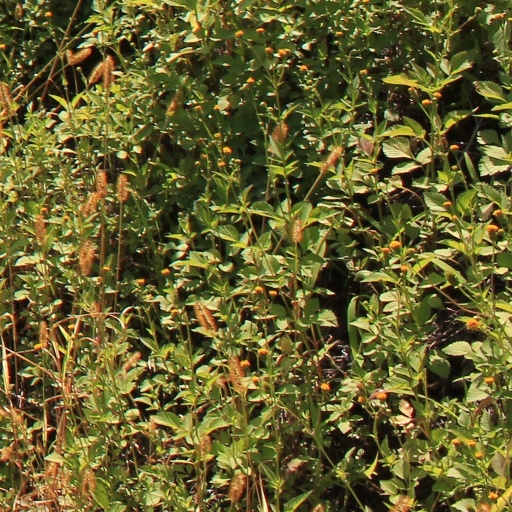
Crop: grape